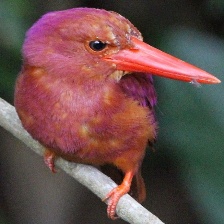
Species: RUDY KINGFISHER
Scientific name: HALCYON COROMANDA